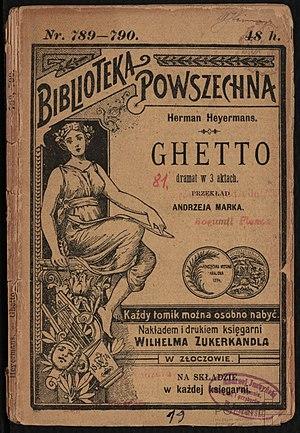
Andrzej Marek de son vrai nom Marek Arensztajn, né en 1878 à Varsovie et mort en 1943 dans la même ville, est un scénariste, réalisateur, dramaturge et directeur de théâtre polonais de langue yiddish et polonaise.